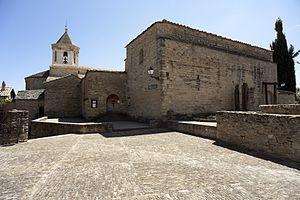
Ceci est une liste des évêques de Barbastro-Monzón, chargés d'administrer le diocèse de Barbastro-Monzón, depuis sa création en 887 par l'évêque Adolphe, à aujourd'hui.